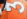
Number: 3